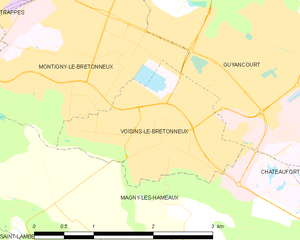
Carte des communes françaises Voisins-le-Bretonneux